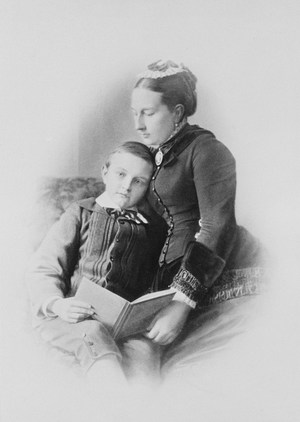
Le prince Albert de Saxe, né le 25 février 1875 à Dresde, et mort le 16 septembre 1900 à Wolkau, près de Nossen, quatrième fils et dernier des huit enfants du roi Georges Ier de Saxe et de Marie-Anne de Portugal, est un membre de la Maison de Wettin.